Tachibana Station

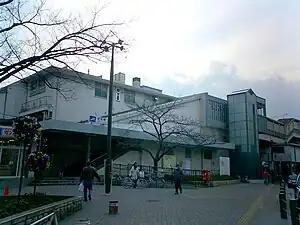
Tachibana Station North exit

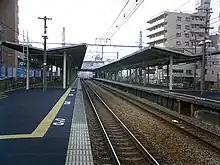
Platforms

Tachibana Station is served by the Tōkaidō Main Line (JR Kobe Line), and is located 567.1 kilometers from the terminus of the line at and 10.7 kilometers from .